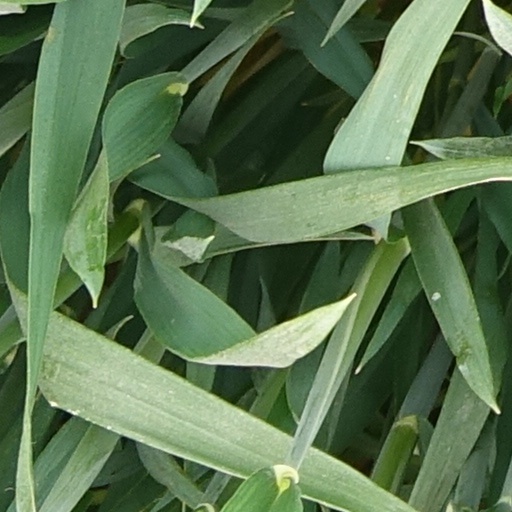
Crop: wheat